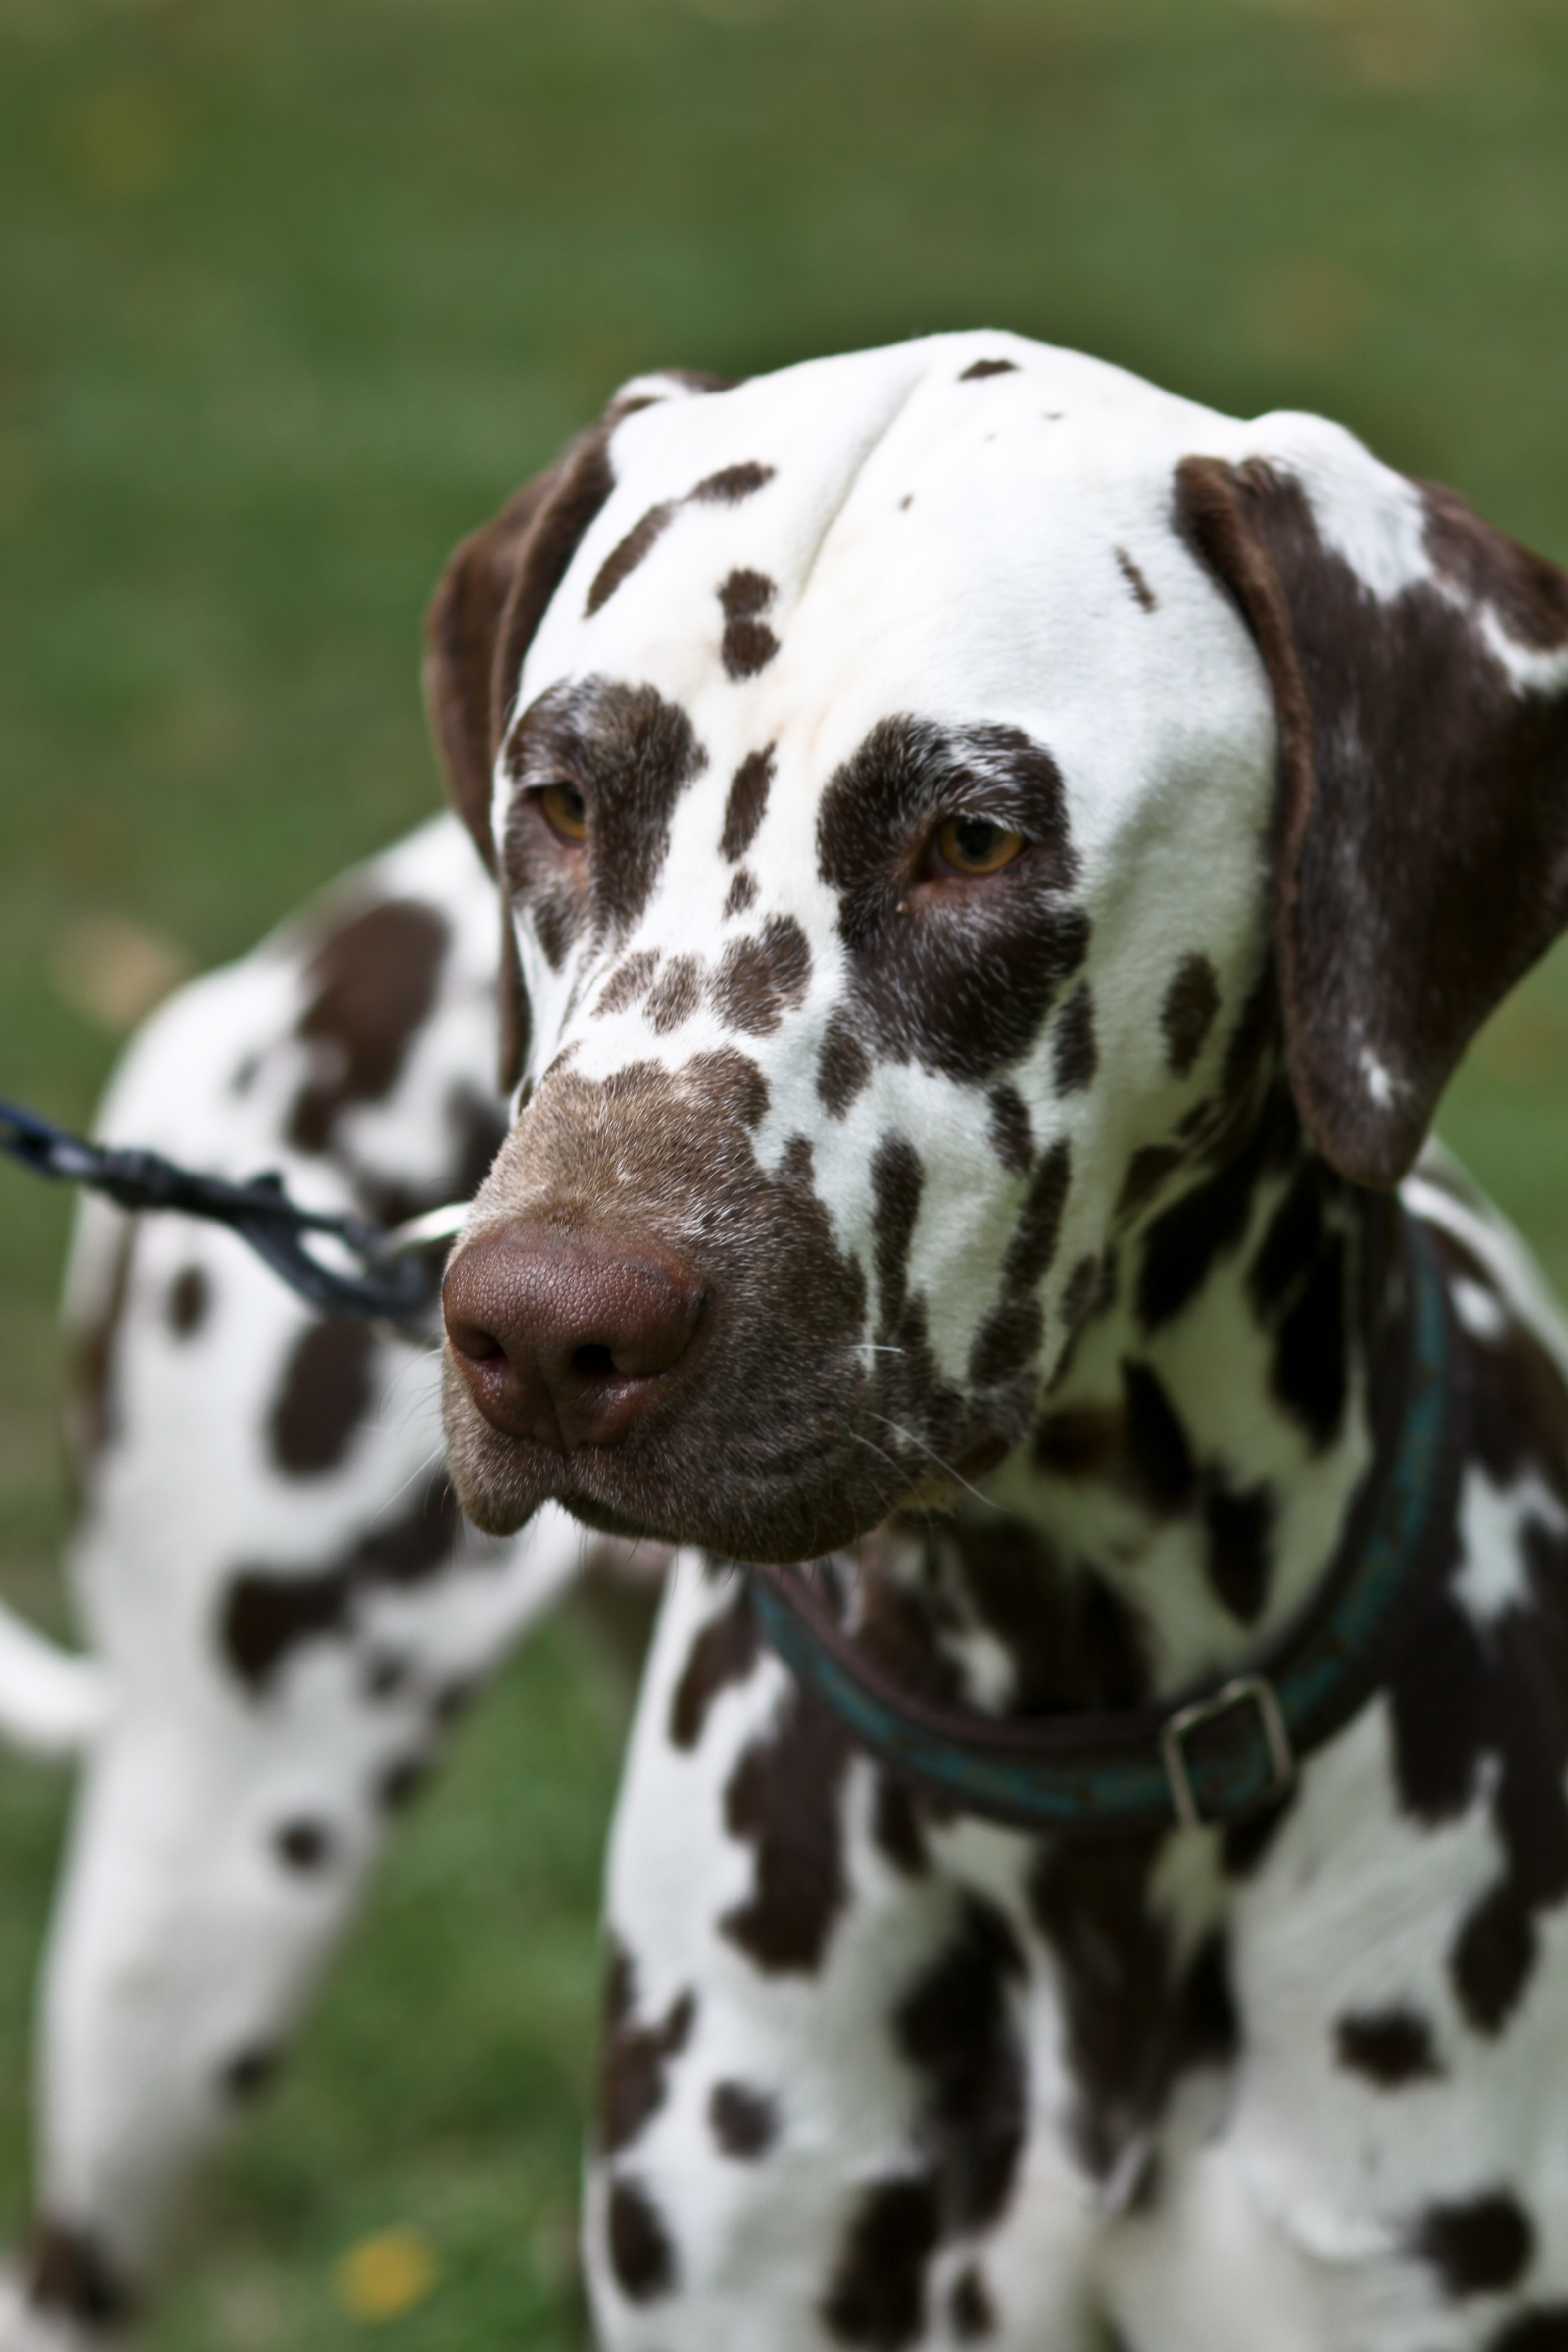
dog, walk, mammal, vertebrate, dalmatian, dog breed, dog like mammal, carnivoran, braque d auvergne, ejo dalmata